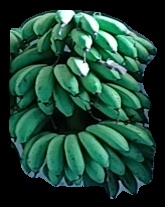
Variety: rasbale
Grade: grade2